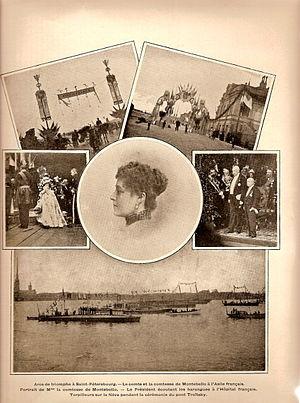
Louis-Gustave Lannes, comte puis marquis de Montebello, est un diplomate français des XIXᵉ et XXᵉ siècles.